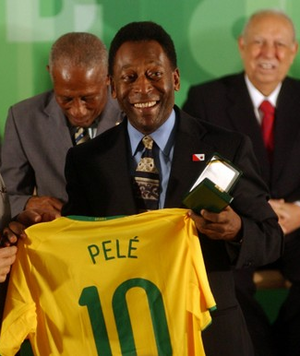
Le Brésil, en forme longue la république fédérative du Brésil, est le plus grand État d’Amérique latine. Le Brésil est le cinquième plus grand pays de la planète, derrière la Russie, le Canada, les États-Unis et la Chine. Avec une superficie de 8 514 876 km², le pays couvre près de la moitié du territoire de l'Amérique du Sud, partageant des frontières avec l'Uruguay et l'Argentine au sud, le Paraguay au sud-sud-ouest, la Bolivie à l'ouest-sud-ouest, le Pérou à l'ouest, la Colombie à l'ouest-nord-ouest, le Venezuela au nord-ouest, le Guyana au nord-nord-ouest, le Suriname et la France au nord, soit la plupart des pays du continent sauf le Chili et l'Équateur. Le pays compte une population de 209 millions d'habitants. Ancienne colonie portugaise, le Brésil a pour langue officielle le portugais alors que la plupart des pays d'Amérique latine ont pour langue officielle l'espagnol.